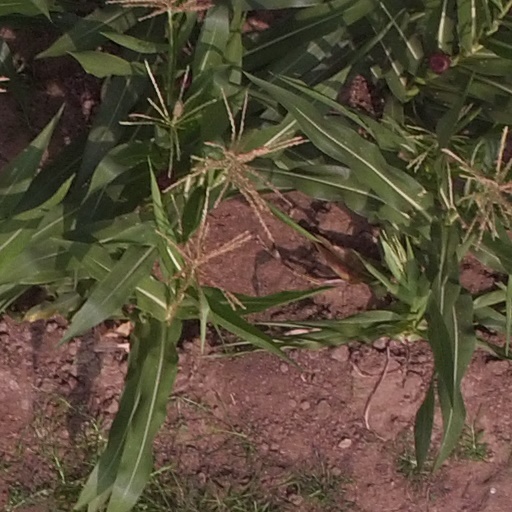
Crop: maize; corn